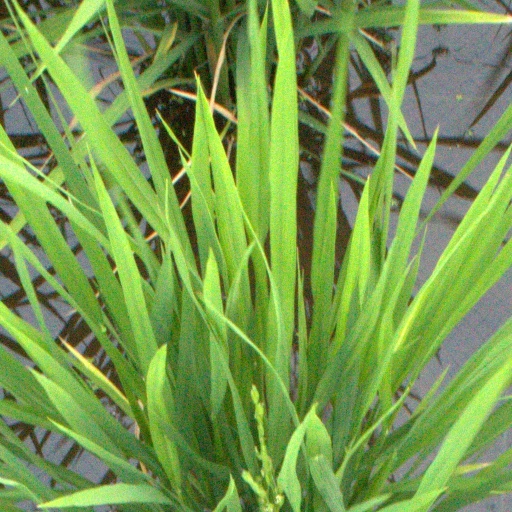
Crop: rice